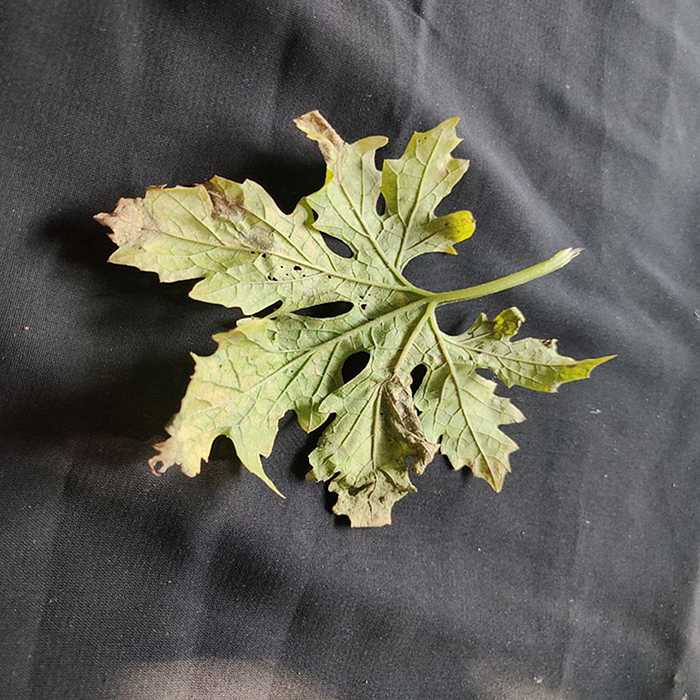
Plant: Bitter Gourd
Label: Mosaic virus